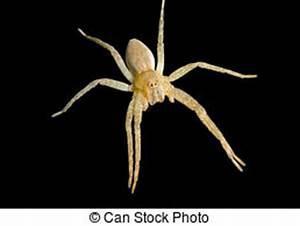
spider